John Terry

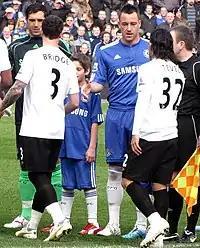
Wayne Bridge refuses to shake Terry's hand at the start of Manchester City's game against Chelsea on 27 February 2010.

In January 2010, a super-injunction was imposed by a High Court judge preventing the media from reporting allegations that Terry had had a four-month affair in late 2009 with Vanessa Perroncel, the former girlfriend of Wayne Bridge, his former Chelsea and England teammate. The injunction was lifted a week later, and the British media – especially the tabloid press – covered the rumours in great detail in the days following. The "News of the World" and the "Mail on Sunday" subsequently printed apologies to Perroncel for breaching her privacy and stated that the story was "untrue in any case". Perroncel maintains that the alleged affair never took place. The allegations led to then-England manager Fabio Capello removing Terry from the captaincy on 5 February 2010, replacing him with Rio Ferdinand. Terry was reinstated as captain the following year.